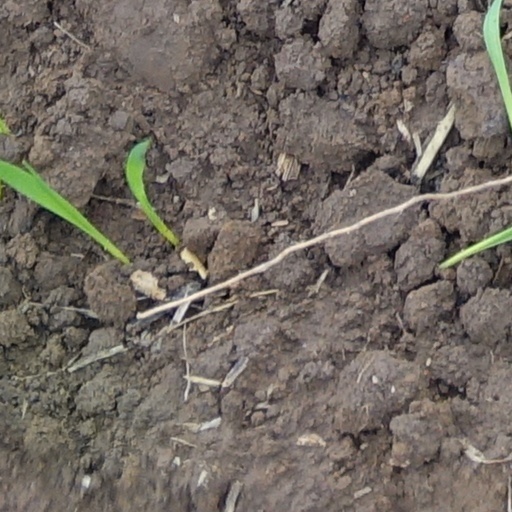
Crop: wheat